Cretoxyrhina

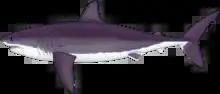
Life reconstruction of "C. mantelli"

Distinguishing characteristics of "Cretoxyrhina" teeth include a nearly symmetrical or slanted triangular shape, razor-like and non-serrated cutting edges, visible tooth necks (bourlette), and a thick enamel coating. The dentition of "Cretoxyrhina" possesses the basic dental characteristics of a mackerel shark, with tooth rows closely spaced without any overlap. Anterior teeth are straight and near-symmetrical, while lateroposterior teeth are slanted. The side of the tooth facing the mouth is convex and possesses massive protuberance and nutrient grooves on the root, whereas the labial side, which faces outwards, is flat or slightly swollen. Juveniles possessed lateral cusplets in all teeth, and "C. vraconensis" consistently retained them in adulthood. Lateral cusplets were retained only up to all lateroposterior teeth in adulthood in "C. denticulata" and "C. agassizensis" and only up to the back lateroposterior teeth in "C. mantelli". The lateral cusplets of "C. vraconensis" and "C. denticulata" are round, while in "C. agassizensis" are sharpened to a point. The anterior teeth of "C. vraconensis" measure in height, while the largest known tooth of "C. denticulata" measures . "C. mantelli" teeth are larger, measuring in average slant height. The largest tooth discovered from this species may have measured up to .